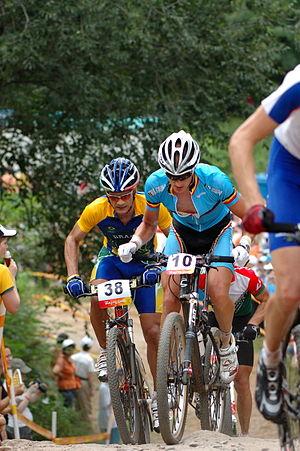
Rubens Valeriano, né le 14 août 1979 à São Pedro da União, est un cycliste brésilien spécialiste de VTT cross-country. Il termine 24ᵉ de l'épreuve olympique 2012.